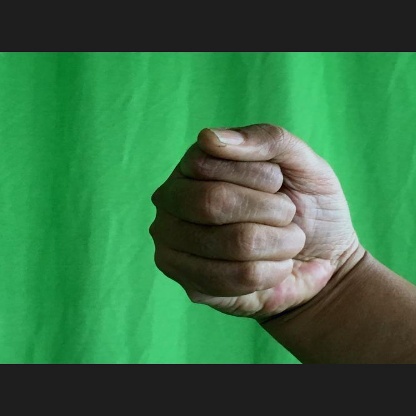
Mudra: Mushti